Boko Haram insurgency

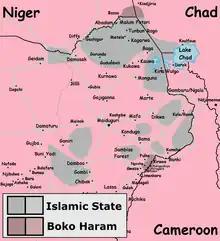
Areas with presence of Boko haram and ISWAP in 2022

Spring saw Nigerian forces kill a succession of insurgent leaders. On 18 February it was reported that Nigerian aircraft eliminated some terrorist kingpins including ISWAP Commander Mallam Buba Danfulani during a raid on Boko Haram/ISWAP terrorist's strongholds around the Tumbuns area in Lake Chad and Sambisa Forests surroundings. Five other commanders by the names of: Musa Amir Jaish, Mahd Maluma, Abu-Ubaida, Abu-Hamza and Abu-Nura umarun Leni were also killed. On 16 March the leader of Jamā’at Ahl as-Sunnah lid-Da’wah wa’l-Jihād, a Boko Haram splinter group, Alhaji Ari-Difinoma, surrendered to troops. On March 20 the new leader of ISWAP, Sani Shuwaram, and other terrorists were killed in airstrikes. On 9 April ISWAP commander Abubakar Dan-Buduma and other terrorists were killed in Operations by the MNJTF. On May 14 it was reported that MNJTF airstrikes killed two prominent ISWAP leaders, Bako Gorgore and Aba-Ibrahim in Lake Chad. On May 15 it was reported that Boko Haram commander Abubakar Sarki and several terrorists were killed during a clash with the Nigerian army in the Sambisa Forest. On May 23 Boko Haram fighters killed around 40 farmers. On May 30 the MNJTF troops from Nigeria and Chad, alongside Operation HADIN KAI, stormed the general area of Tumbun Rago, Tumbun Dilla and Jamina settlements and succeeded in eliminating over 25 terrorists. The troops also recovered one AK-47 rifle, one anti-aircraft gun, and hundreds of assorted ammunition.